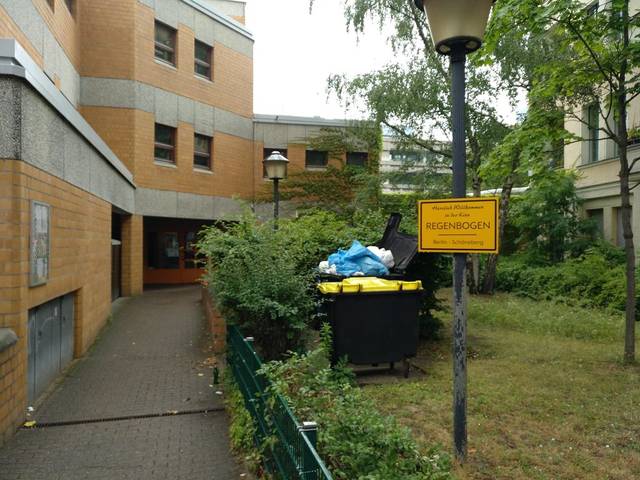
Region: Germany
Coordinates: 52.481, 13.354